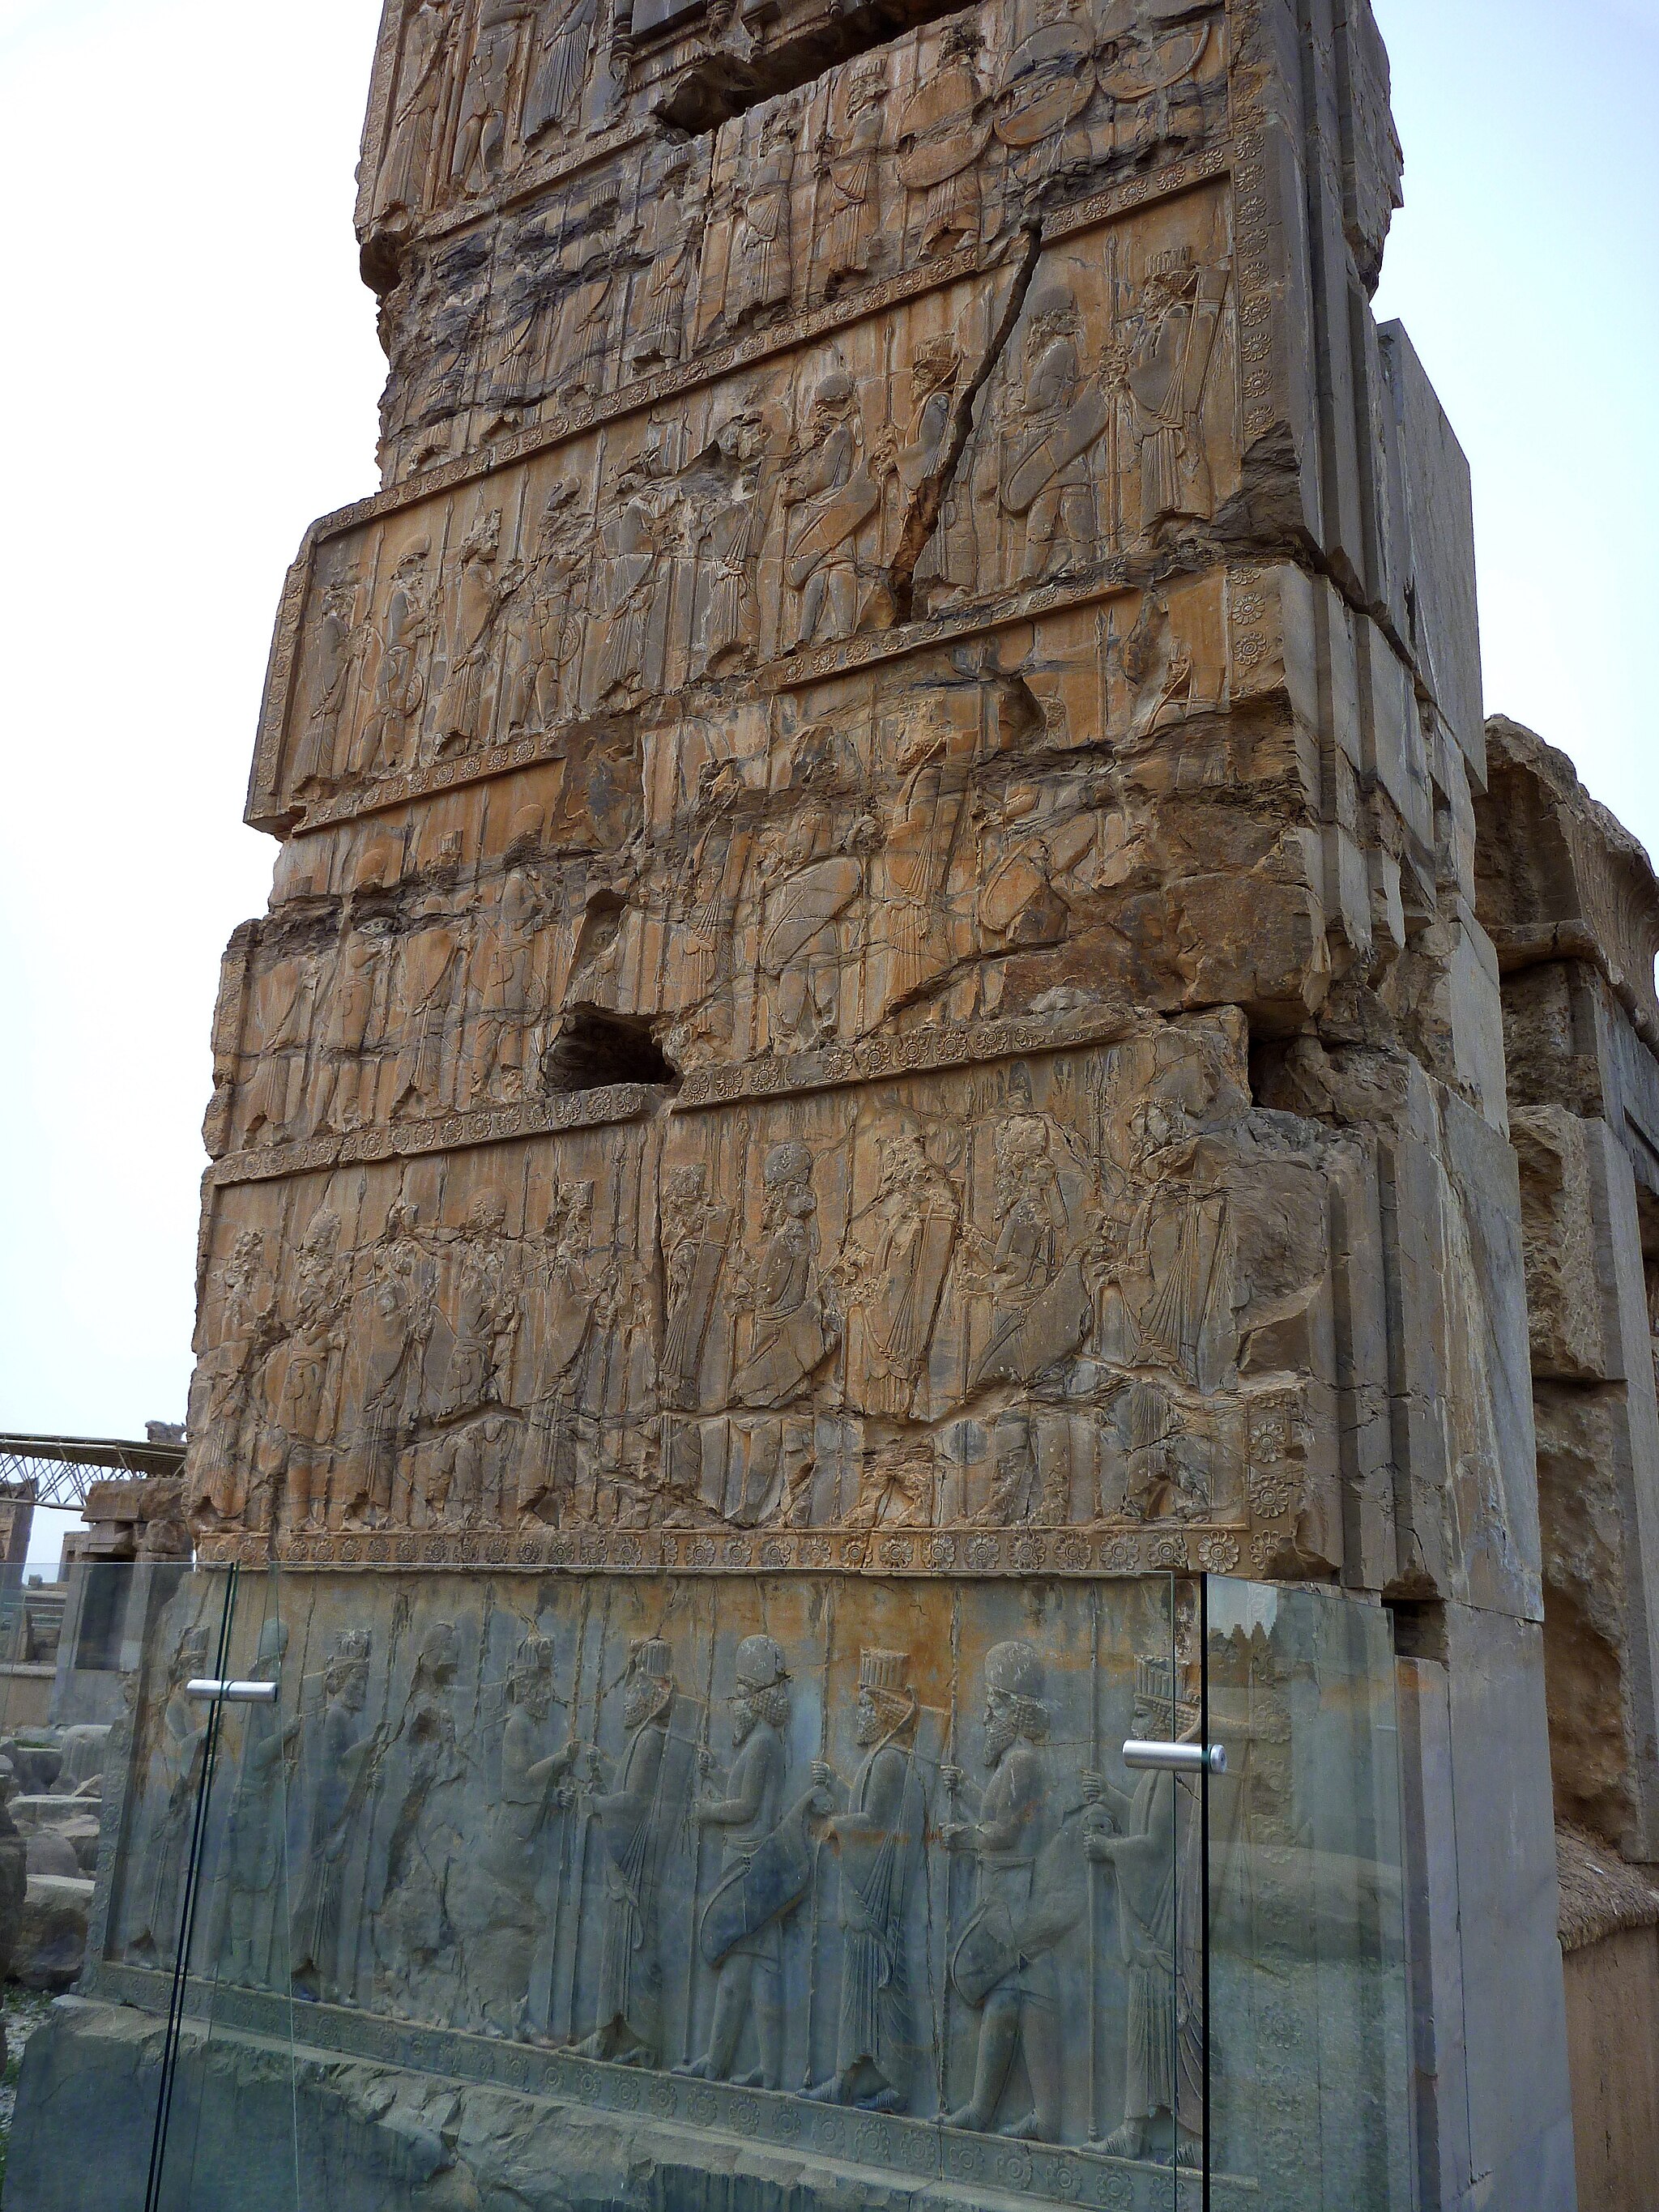
Title: Takht e Jamshid 04
Date: 2011-01-14 10:39:41
Categories: Self-published work, Cultural heritage monuments in Iran with known IDs, Uploaded via Campaign:wlm-ir, Images from Wiki Loves Monuments in Marvdasht, 2011 in Persepolis, Northern portals of Hall of hundred columns